SkySails

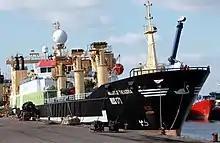
Maartje Theadora in port, showing a SkySails attachment arm on bow.

The Wessels Shipping Company (:w:de:Reederei Wessels) entered into a partnership with SkySails to pilot and test the system on their ship MV Micheal A. in 2007. They then ordered further systems, the first of which was retrofitted to the MV Theseus (see image).